Simon Delestre

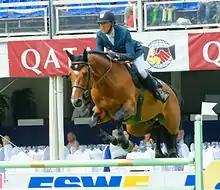
Simon Delestre with Quidman Denfer at Wiesbaden CSIYH* 2015

Simon Delestre (born 21 June 1981) is a French equestrian. His specialty is show jumping, either individually or as part of a team. Delestre ranks twenty-five on the FEI Rolex Ranking List.